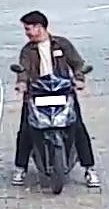
person-with-helmet: 0
person-without-helmet: 1